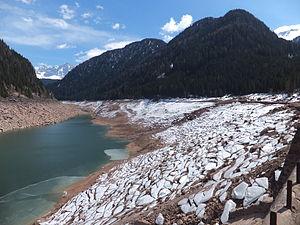
Le lac de Paneveggio, aussi appelé lac de Forte Buso, est un lac artificiel du Trentin, situé dans le val di Fiemme, dans la commune de Predazzo, dans le hameau de Paneveggio.